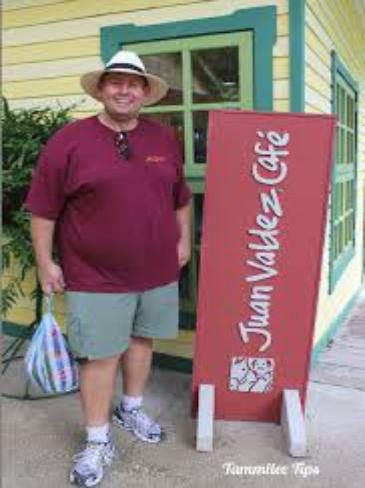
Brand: Juan Valdez Cafe
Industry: Food